Strathfield, New South Wales

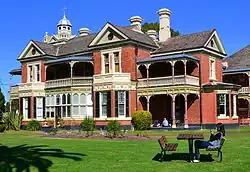
"Mount Royal" designed by Harry Kent is now the Mount St Mary Campus of the Australian Catholic University.

The suburb of Strathfield became a popular residential suburb in the late 19th and early 20th centuries. The building of Strathfield station, and its expansion into a major suburban, intercity and interstate station, with direct services to Sydney Central, Melbourne and Canberra, helped to make the suburb one of the most accessible in Sydney by rail. It was also close to major road and water transport routes. Members of Sydney's business elite, such as the family of William Arnott and David Jones, built various large homes in Strathfield. After federation, Strathfield continued to be favoured by business and political leaders, with prime ministers Earle Page, George Reid and Frank Forde all having lived in the suburb, and Billy Hughes lived in the part of Strathfield which is now Homebush South. Page, for example, chose to live in Strathfield because of its direct rail services to Melbourne, then the seat of federal parliament, and his electorate on the north coast of New South Wales. Some of the large homes built in this period were purchased by private schools, and the unusually large number of private and public schools in the one suburb further increased residential demand.